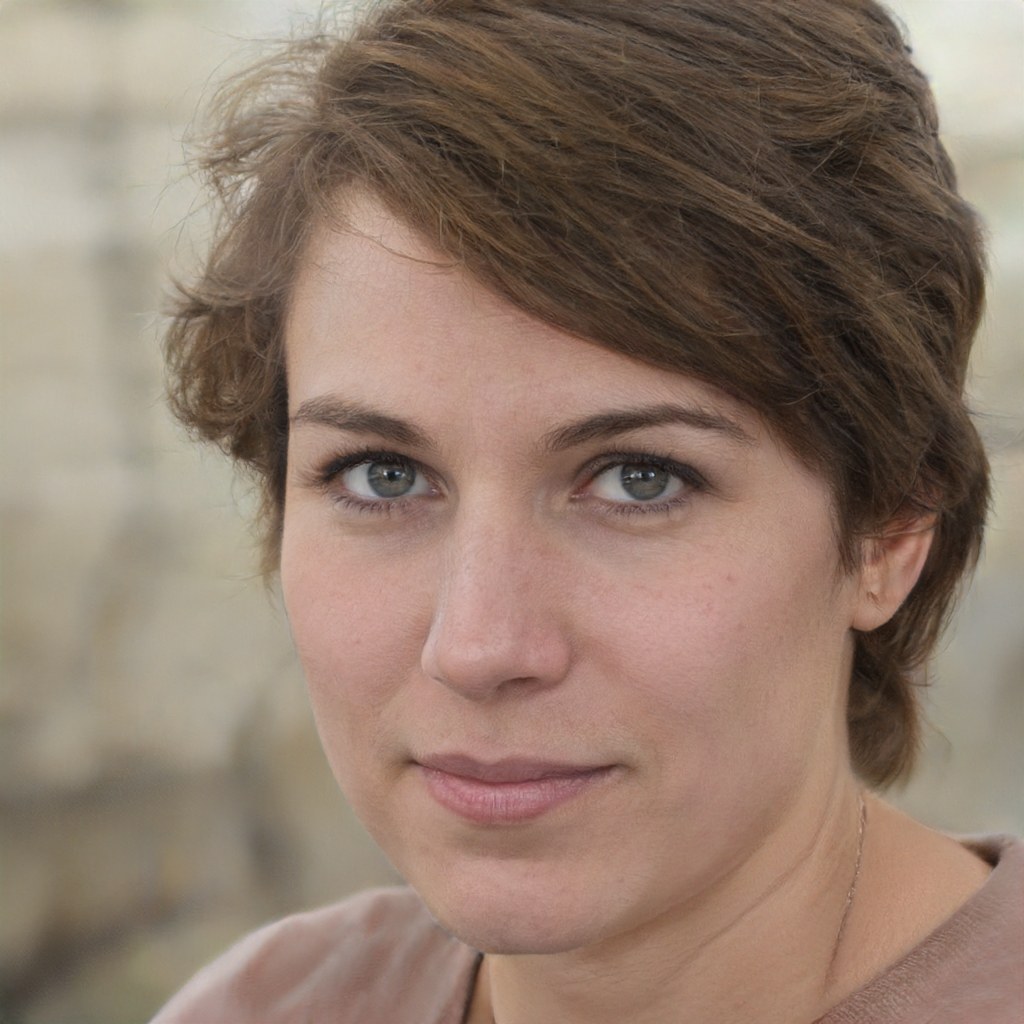
Portrait style: Real Portrait